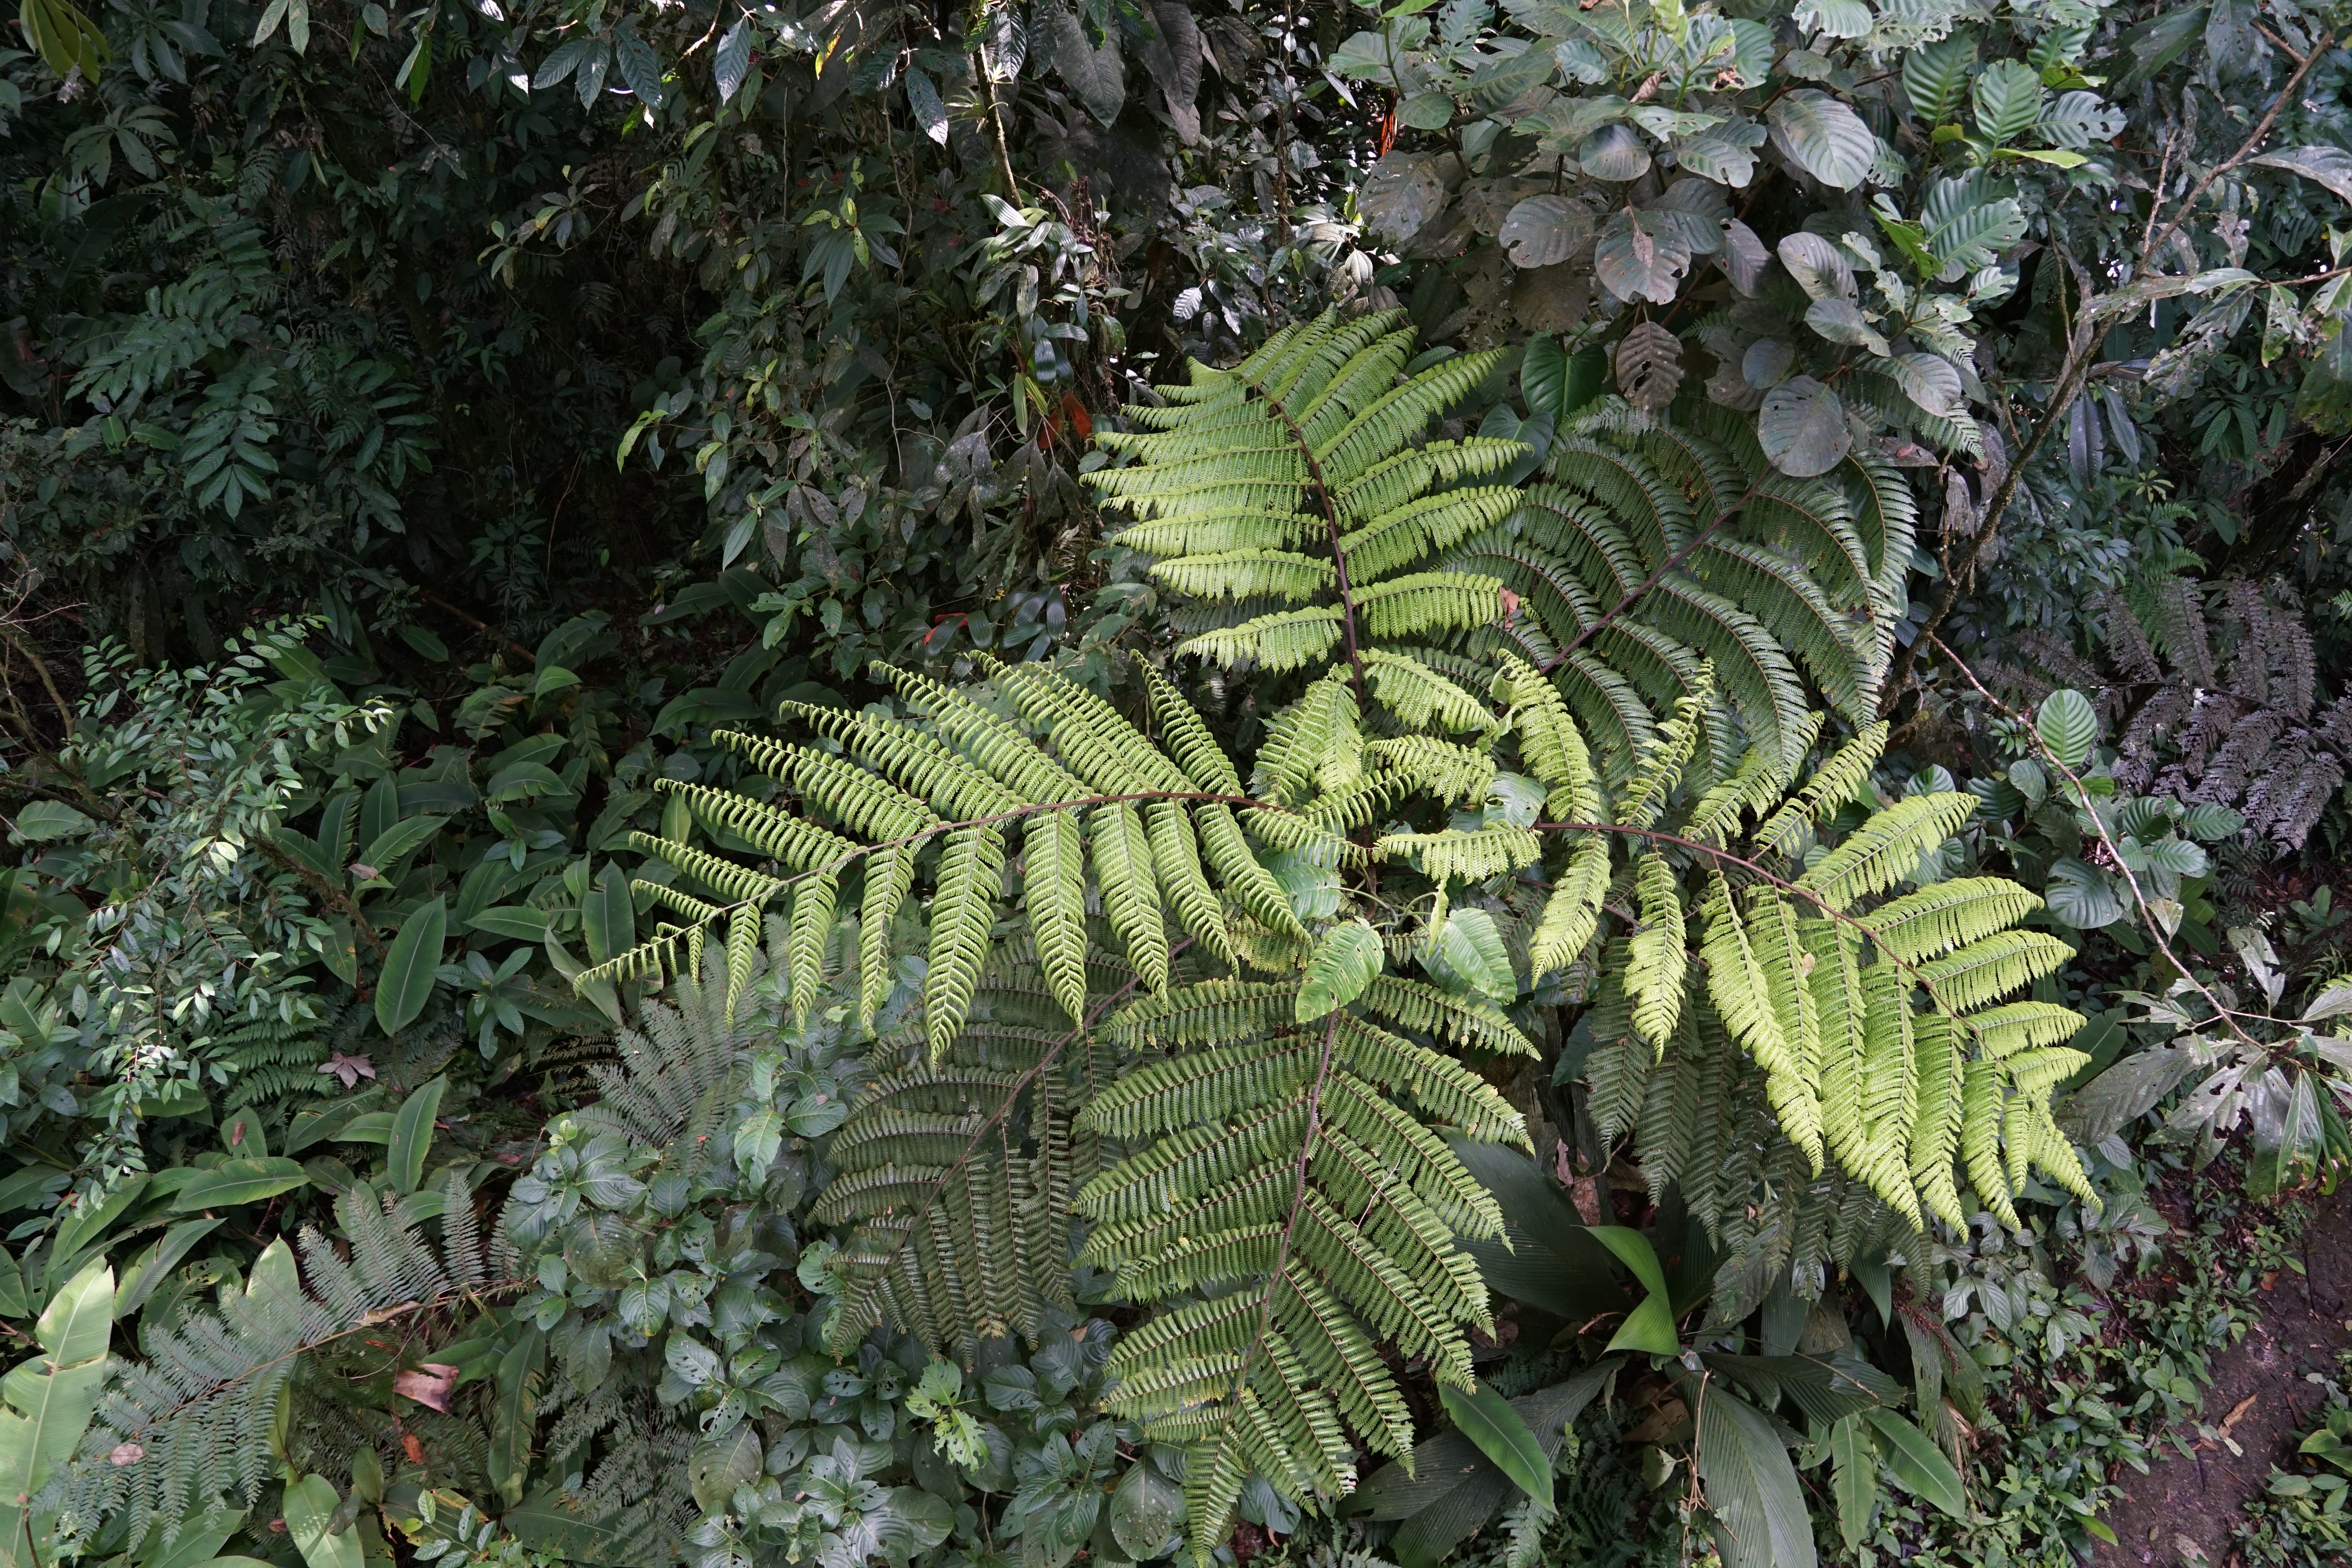
nature, forest, plant, leaf, flower, green, jungle, tropical, botany, flora, fern, vegetation, shrub, rainforest, costa rica, flowering plant, land plant, ferns and horsetails, vascular plant, ostrich fern